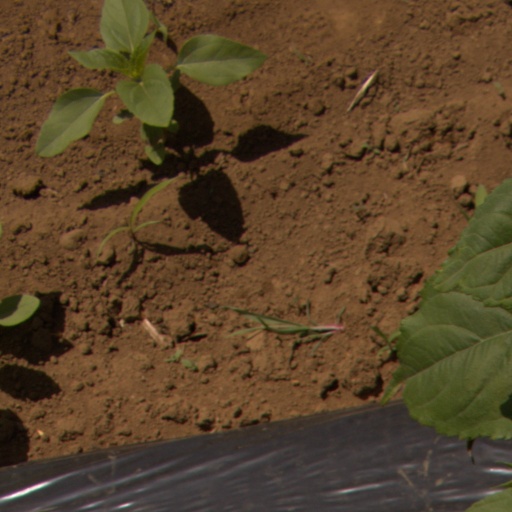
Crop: Jerusalem artichoke